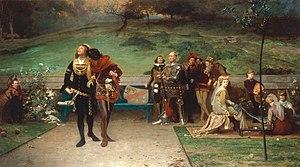
Pierre Gaveston, né vers 1283 et mort le 19 juin 1312, est un chevalier gascon de la cour d'Angleterre, favori du roi Édouard II. Adolescent, il fait fort bonne impression au roi Édouard Iᵉʳ et est assigné à la suite de son fils et héritier Édouard de Carnarvon. La partialité du prince envers Gaveston est si démesurée que le roi doit envoyer le favori en exil au début de l'année 1307. Gaveston est pourtant rappelé quelques mois plus tard, après la mort du roi et l'avènement du prince sous le nom d'Édouard II. Édouard lui confère le titre de comte de Cornouailles et le marie à sa nièce Marguerite de Clare, sœur du puissant comte de Gloucester.